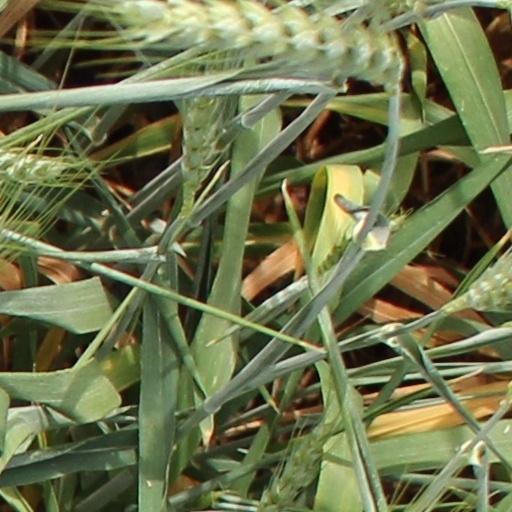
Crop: wheat